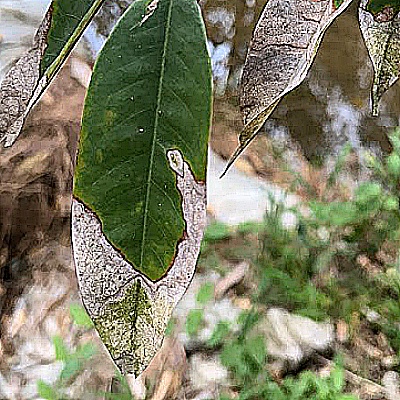
Label: Leaf_Blight